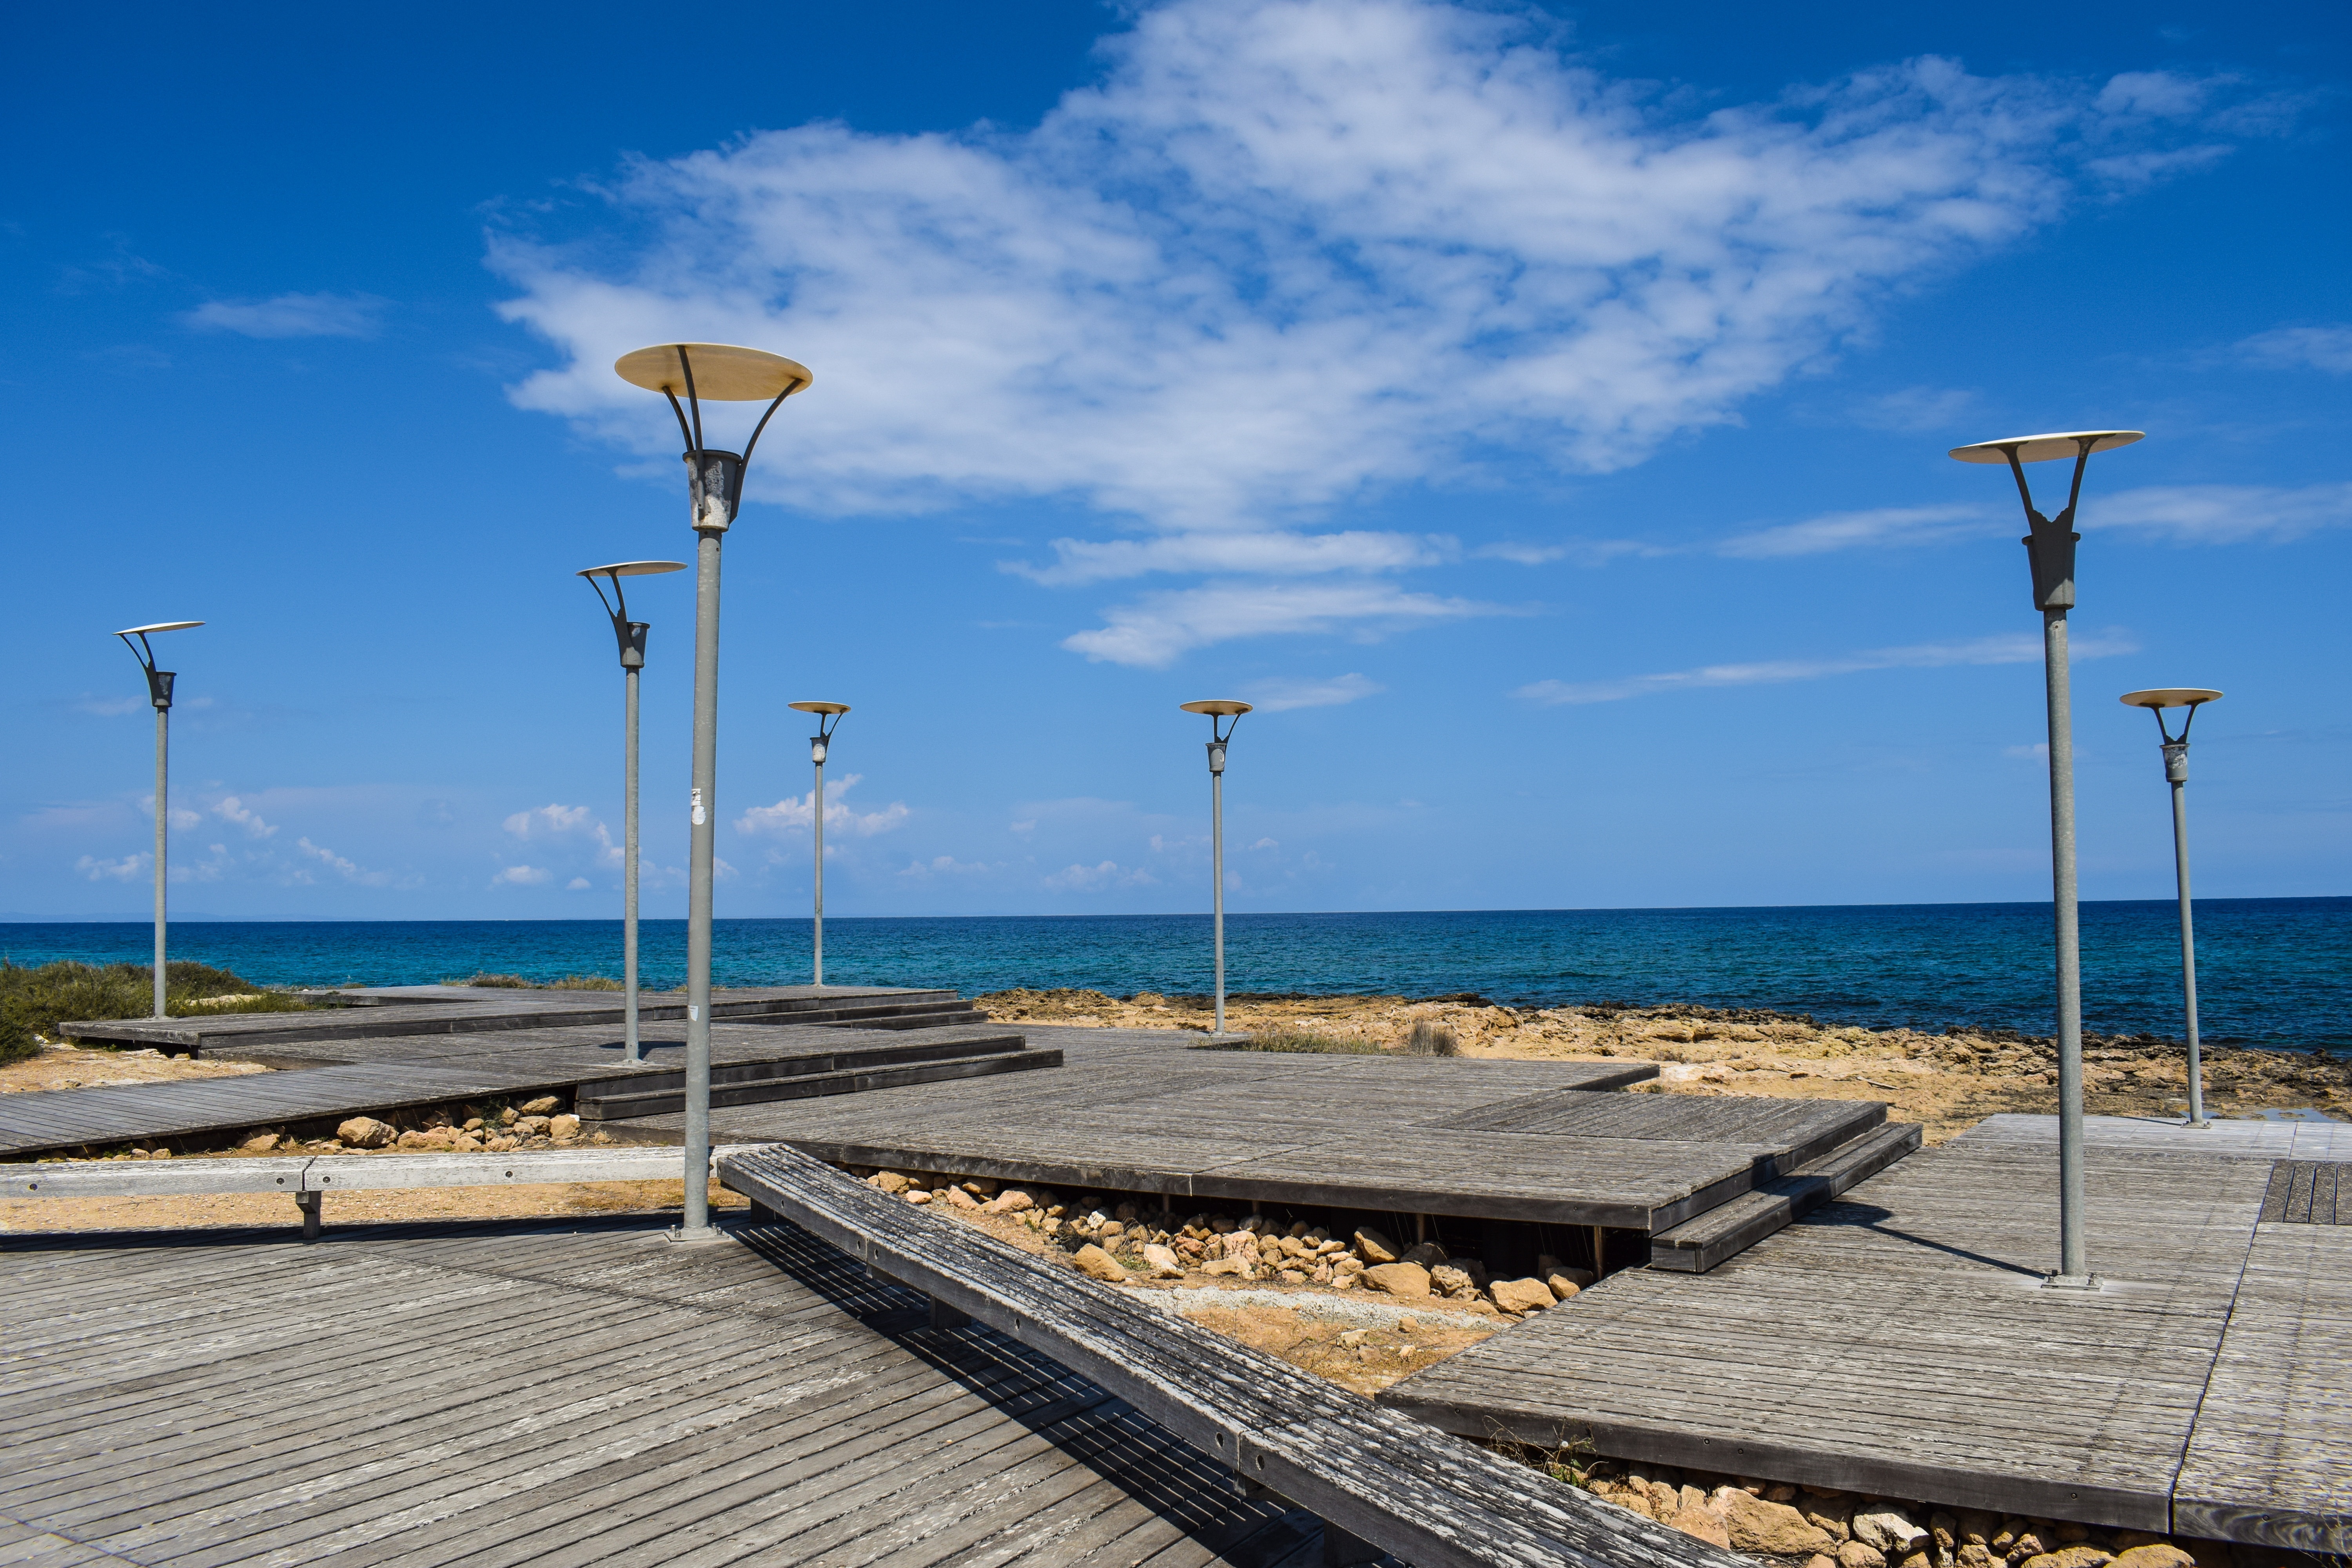
beach, sea, coast, ocean, horizon, dock, architecture, structure, sky, deck, boardwalk, shore, wind, pier, walkway, vacation, tower, bay, marina, body of water, wooden, cyprus, quay, protaras